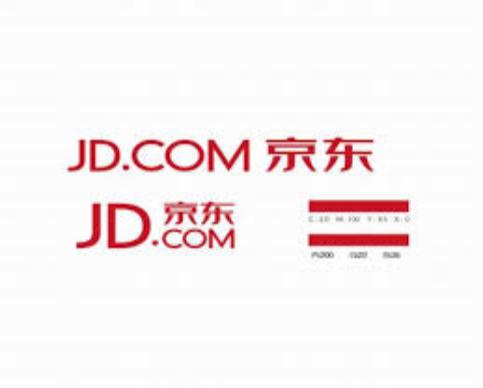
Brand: jd
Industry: Others